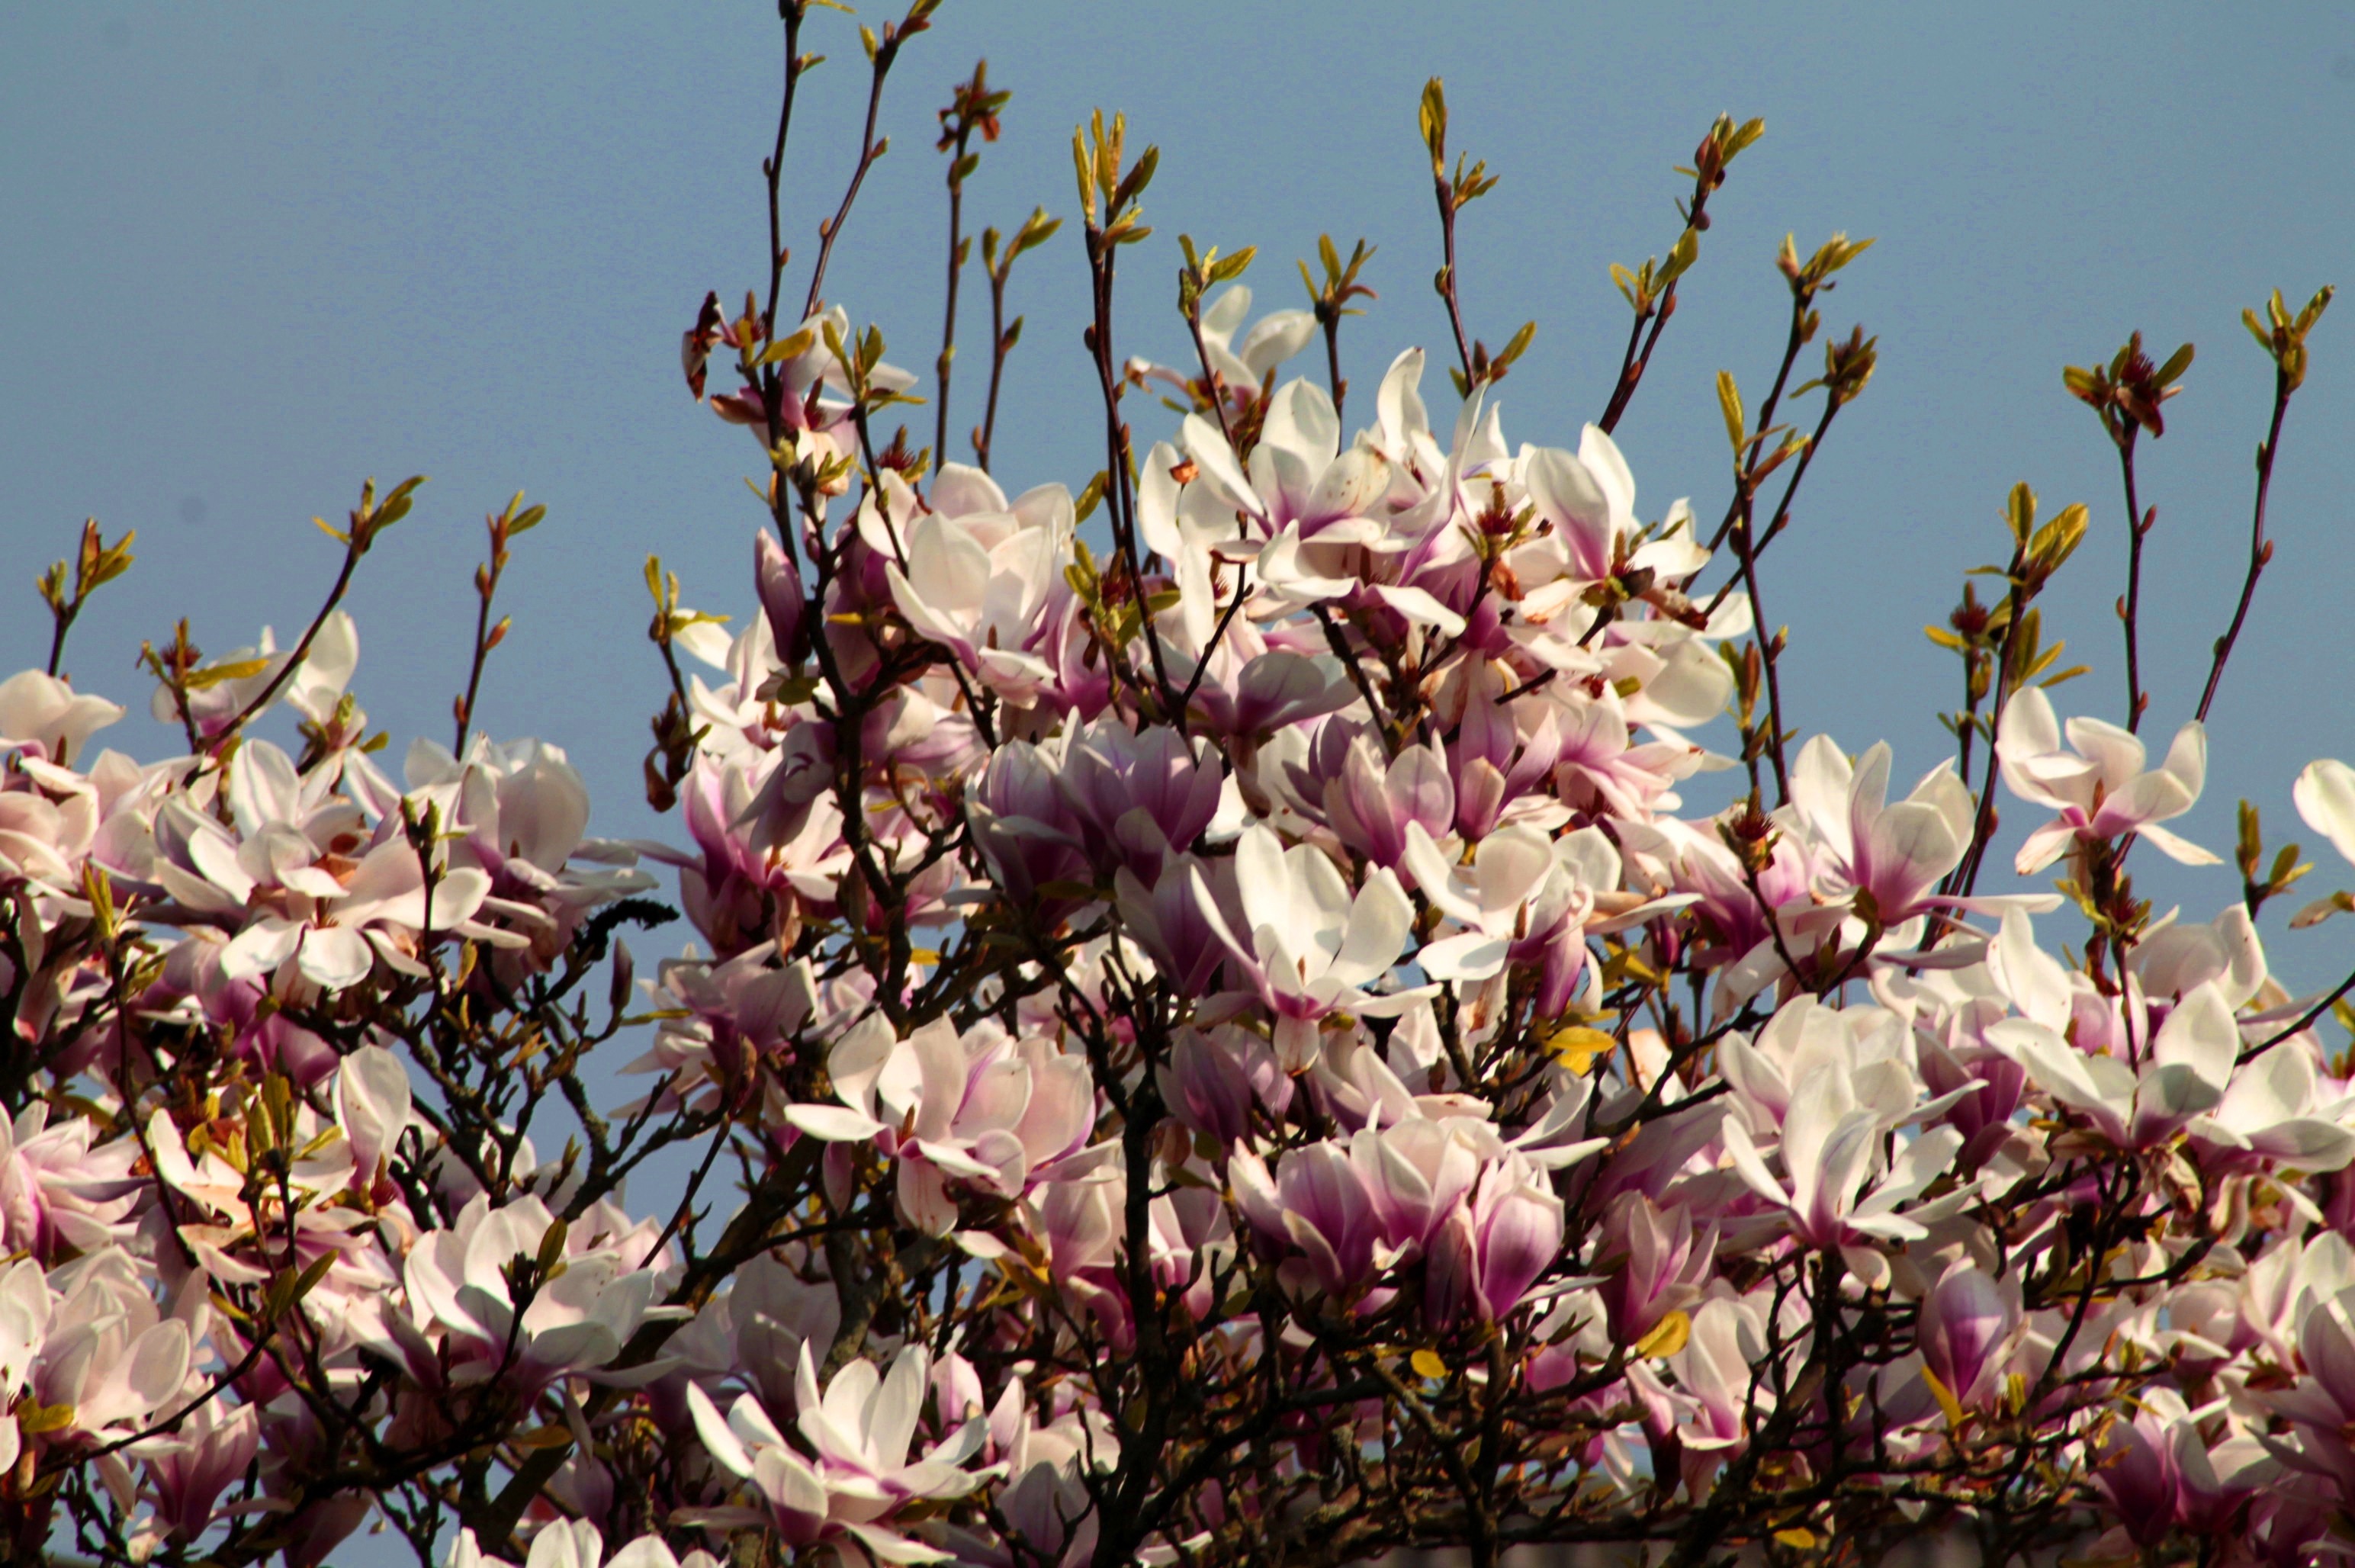
branch, blossom, plant, flower, petal, bloom, spring, botany, pink, flora, cherry blossom, shrub, magnolia, flowering plant, cherry blossoms, land plant, magnolia family